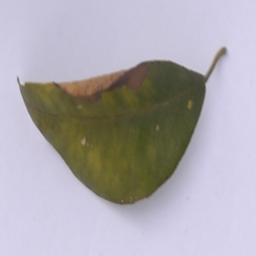
Plant part: leaf
Disease: black_spot